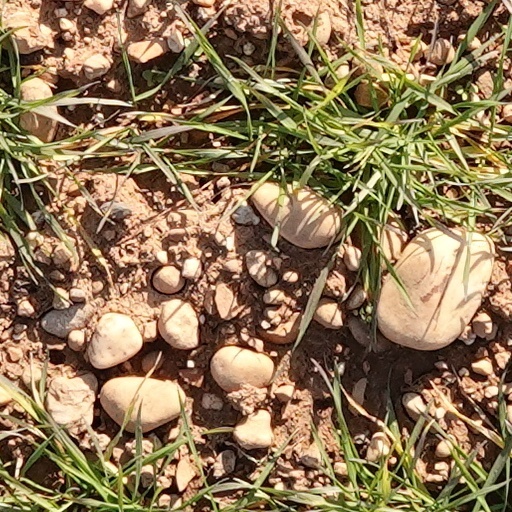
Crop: wheat